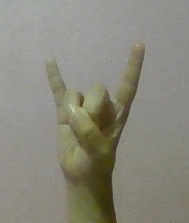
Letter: la